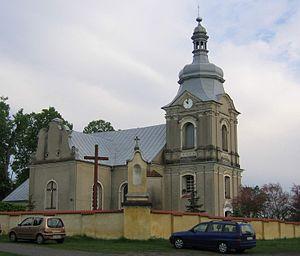
Ciążeń est un village polonais de la gmina de Lądek dans la powiat de Słupca de la voïvodie de Grande-Pologne dans le centre-ouest de la Pologne.